Cistercians

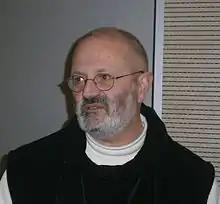
Mauro-Giuseppe Lepori, Abbot General since 2010

The Cistercian order was innovative in developing techniques of hydraulic engineering for monasteries established in remote valleys. In Spain, one of the earliest surviving Cistercian houses, the Real Monasterio de Nuestra Senora de Rueda in Aragon, is a good example of such early hydraulic engineering, using a large waterwheel for power and an elaborate water circulation system for central heating.